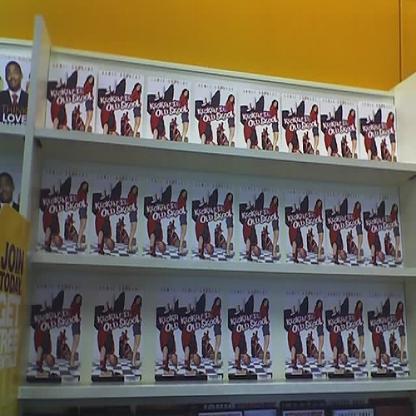
Scene: Indoor